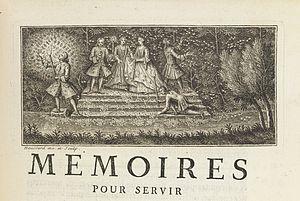
René-Antoine Ferchault de Réaumur, né le 28 février 1683 à La Rochelle et mort le 17 octobre 1757 dans son domaine de la Bermondière, à Saint-Julien-du-Terroux, en Mayenne, est un physicien et naturaliste français. Jeune scientifique admis à l'Académie des sciences en 1708 grâce à un mémoire de géométrie, il s'intéresse avec persévérance aux développements des arts et métiers. Aussi, l'Académie le charge de diriger l'édition de la Description générale des Arts et Métiers. Mais l'homme ne dédaigne pas l'histoire naturelle des mollusques, crustacés, insectes et oiseaux. Réaumur est un observateur remarquable des matériaux du vivant : il est fasciné par la nacre et les fils d'araignées. En particulier, il approuve la nature animale — et non végétale — des coraux et madrépores. Par la multiplicité de ses intérêts — il propose aussi bien une manière d'éteindre les incendies et un moyen de mettre les carrosses en état de se tirer des ornières — que la ferveur encyclopédiste revisite surtout après 1750, il laisse ainsi son nom à la postérité.